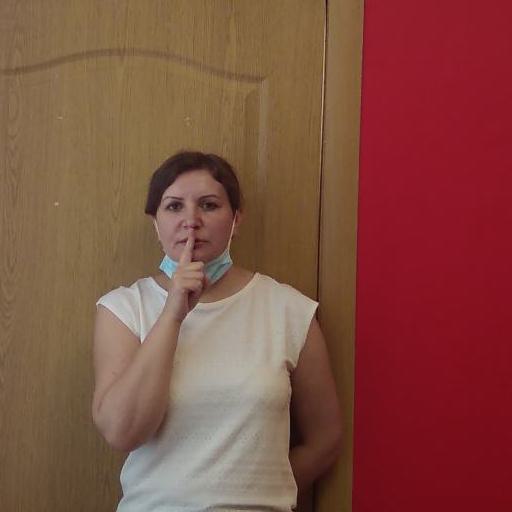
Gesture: mute